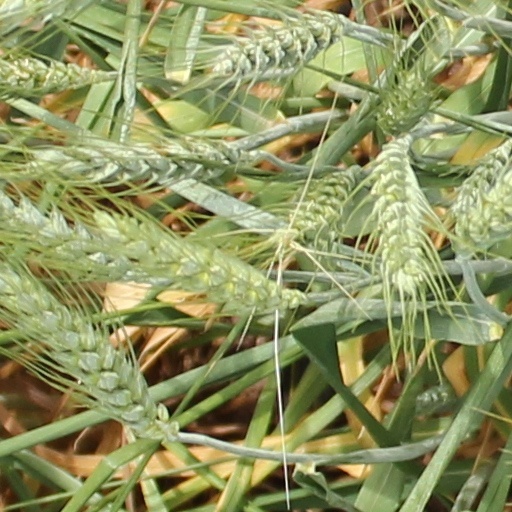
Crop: wheat